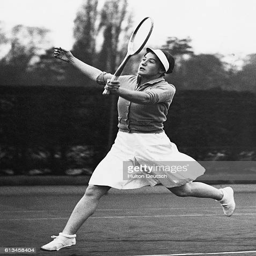
tennis tournament champion practicing before a match